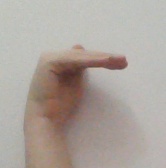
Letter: khaa